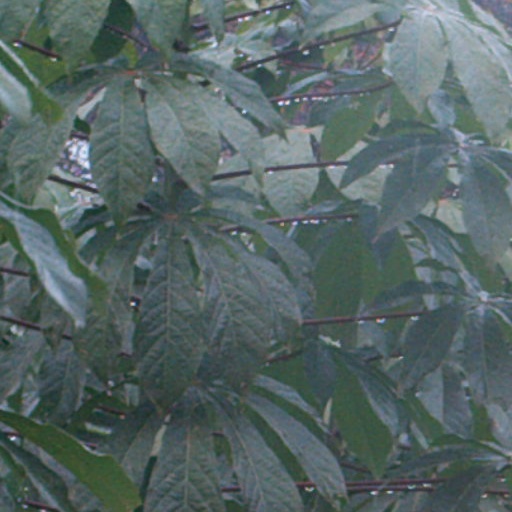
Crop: cassava